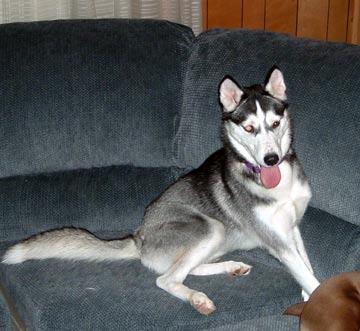
Siberian_husky